Mamta Mohandas

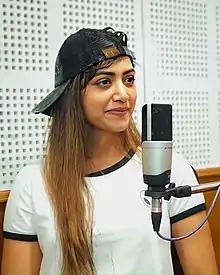
Mamta at a Red FM interview in 2020

Mamta Mohandas (born 14 November 1984) is an Indian actress, producer and playback singer who primarily works in Malayalam, Tamil and Telugu films. Mamta is a recipient of several awards including a Kerala State Film Award and two Filmfare Awards South.